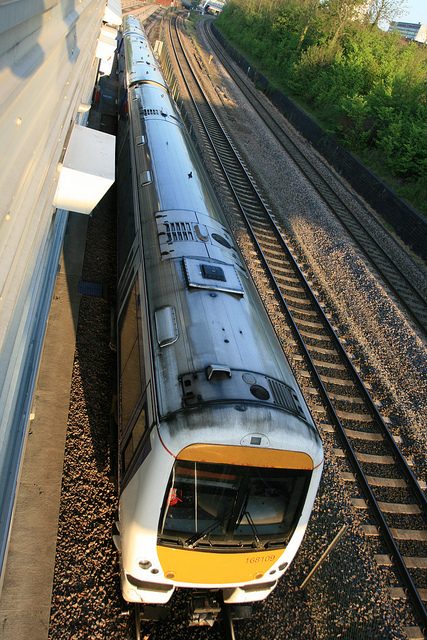
This train was photographed from an aerial view.

A train is riding on tracks in front of a building.

Looking down on a train that is on the tracks.

Looking down at a commuter train passing a building

A long train travels on the tracks in the countryside.